St. Mary's Church (Wappingers Falls, New York)

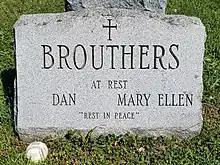
Dan Brouthers' grave in the church's cemetery

In 2023, the school reopened, with enrolling students in Pre-K, kindergarten and one class at the elementary level.